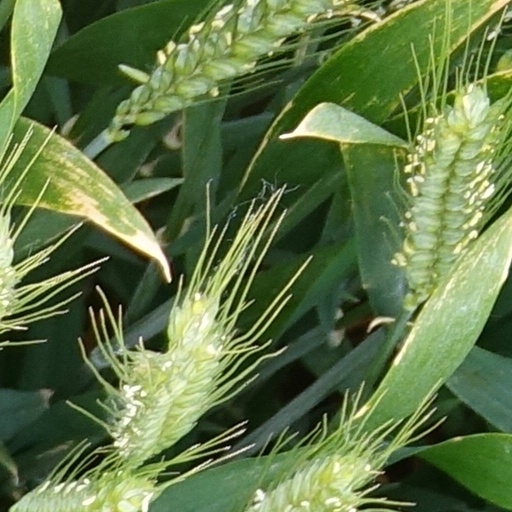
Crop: wheat